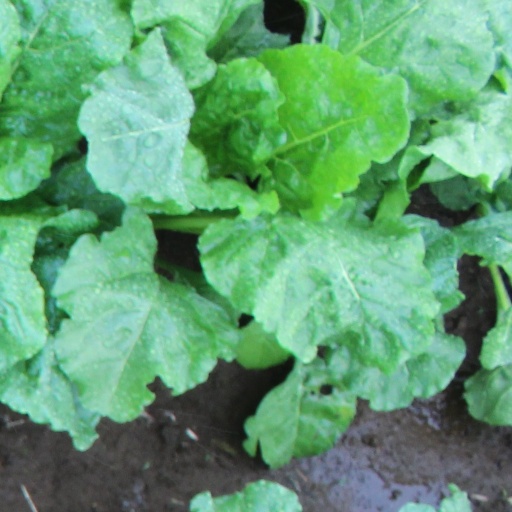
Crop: sugar beet